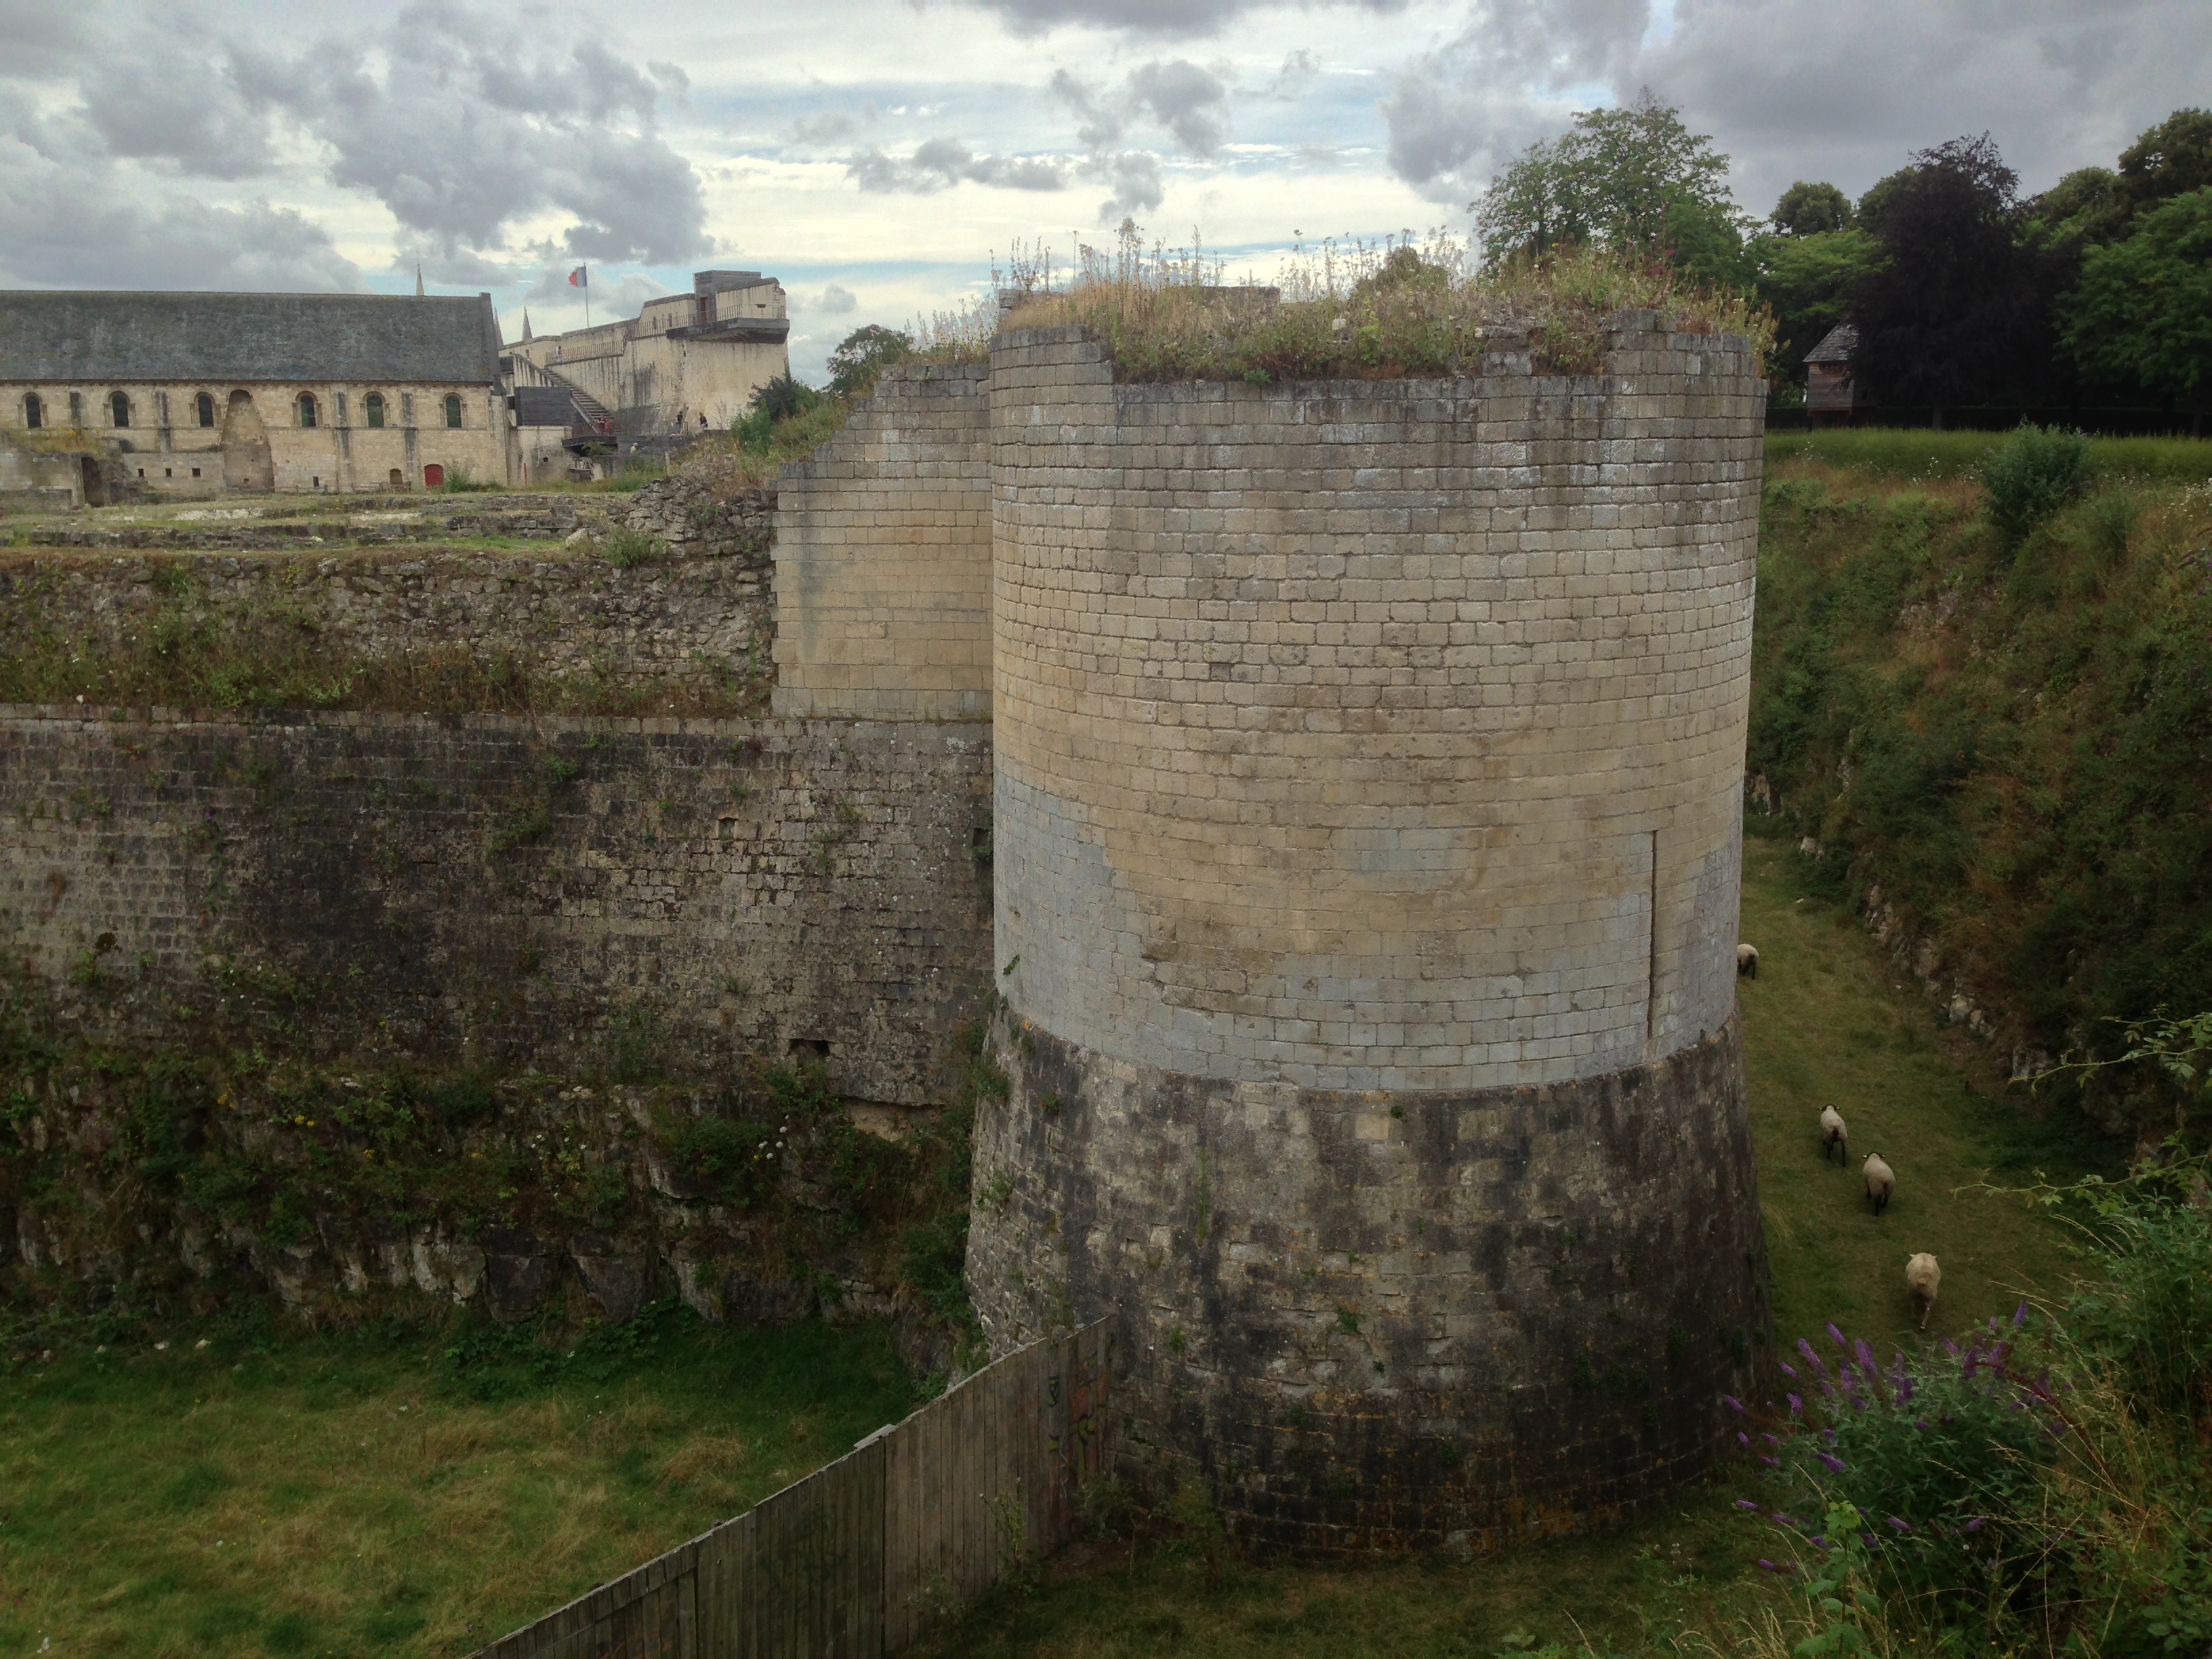
building, chateau, wall, castle, fortification, terrain, waterway, ruins, moat, archaeological site, ancient history